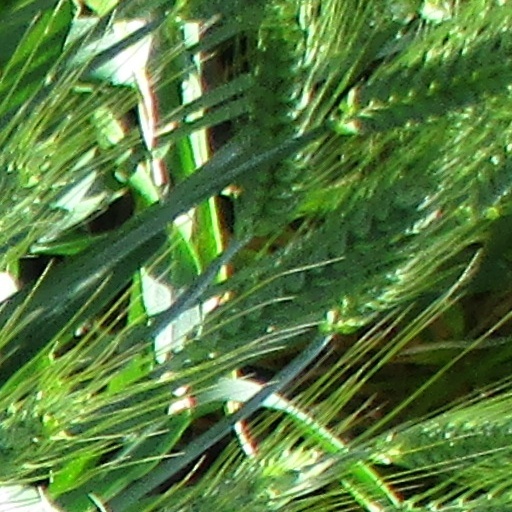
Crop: wheat